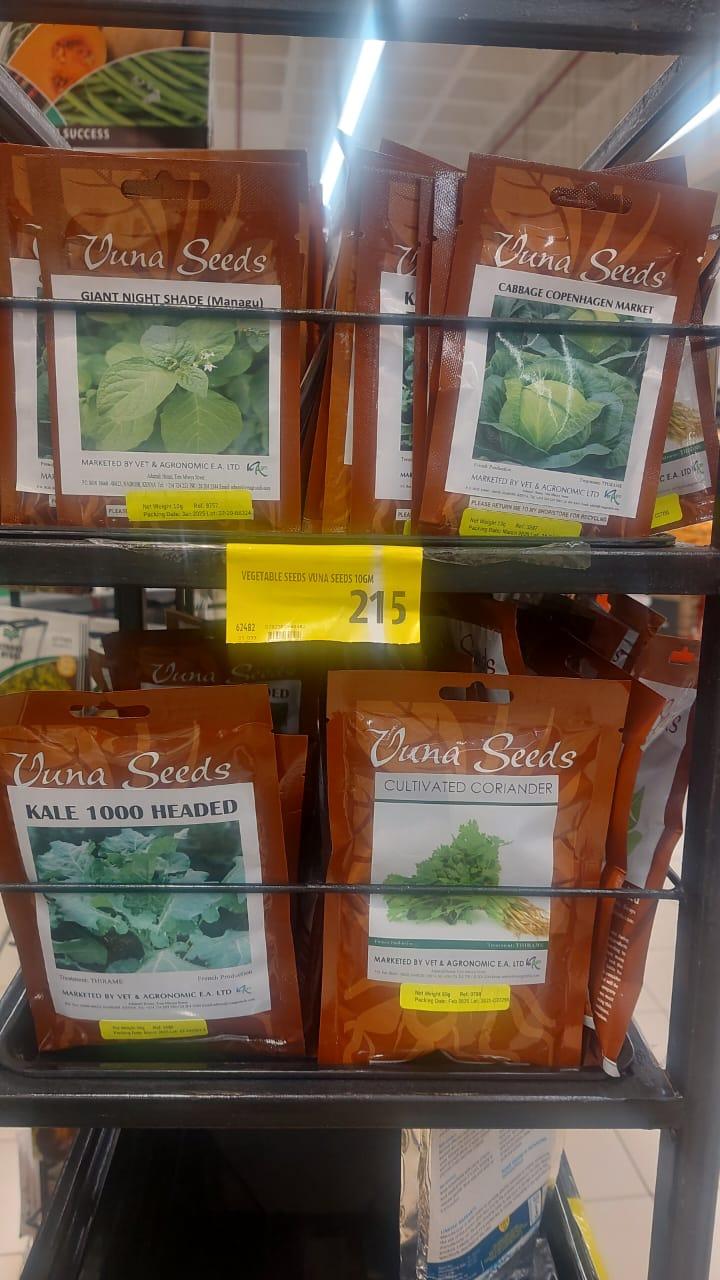
Mbegu za mboga za majani zilizoifadhiwa vizuri katika pakiti za plastiki zikiwa zina jina pamoja na picha za mboga hizo pindi zitakapokua, kukiwa na vibandiko vinavyoonyesha bei ya mbegu hizo.